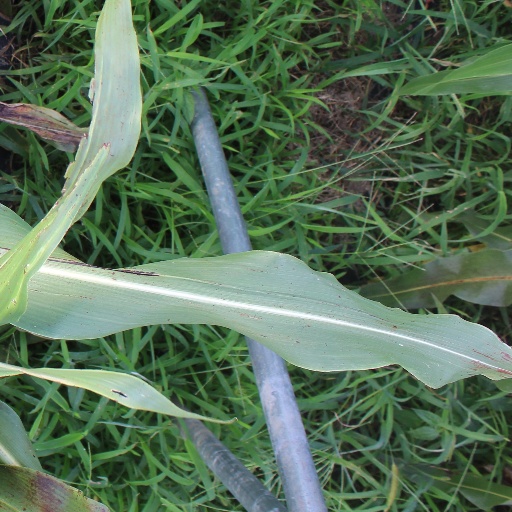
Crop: sorghum